Military history of India

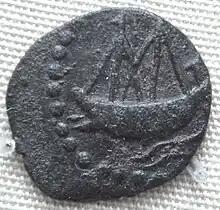
Indian ship on lead coin of Vasisthiputra Sri Pulamavi, testimony to the seafaring and naval capabilities of the Satavahanas during the 1st–2nd century CE.

War and conflict characterized the Shunga period. They are known to have warred with the Kalingas, Satavahanas, the Indo-Greeks, and possibly the Panchalas and Mathuras.